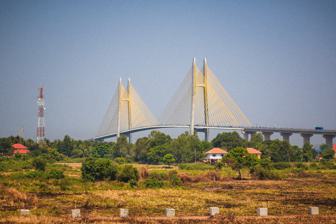
Building: Neak Loeung Bridge
Country: Cambodia
Year built: 2015
Bridge in Neak Loeung Neak Loeung Bridge ស្ពានអ្នកលឿង ( Spean Neak Loeung ) The finished bridge in 2015 Coordinates 11°16′34″N 105°16′45″E / 11.27611°N 105.27915°E / 11.27611; 105.27915 Carries Highway 1 Crosses Mekong River Locale Neak Loeung Characteristics Total length 2215 m Height 130m Longest span 320 m Clearance below 37.5m History Construction start February 12, 2011 Opened April 6, 2015 Replaces Ferry Location Tsubasa Bridge ( Khmer : ស្ពានត្សឹបាសា ), also known as Neak Loeung Bridge ( ស្ពានអ្នកលឿង ), links Kandal Province with the town of Neak Loeung , Prey Veng Province in Cambodia, on the heavily travelled Highway 1 between Phnom Penh , and Ho Chi Minh City in Vietnam. Construction This 2.2 km cable-stayed bridge eliminated a ferry crossing and is the longest bridge across the Mekong River in Cambodia, 300 metres longer than its nearest rival, the Koh Kong Bridge . The project includes the main cable-stayed section totalling 640m, two composite girder approach sections of 900m and 675m, and approach embankments totalling 3.1 km. The inauguration ceremony to begin construction occurred on February 12, 2011. The bridge opened to traffic in April 2015.  It was funded and built by a Japanese government donation (Cambodia's third Japanese donated bridge) and its image appears on the new 500 riel note. The bridge is part of a larger programme of works to improve connectivity along Asian Highway 1 from Thailand to Vietnam. Images Neak Loeung Bridge or Tsubasa Bridge Tsubasa Bridge References